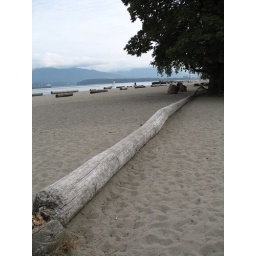
At the beach near my uncle's house before heading to the airport. VERY long log.